Church of Nuestra Señora de la Purificación (Gazólaz)

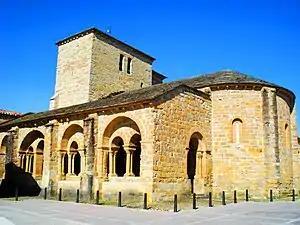
Church of Nuestra Señora de la Purificación

The Church of Nuestra Señora de la Purificación of Gazólaz, located in the village of Gazólaz, municipality of Cizur (Comunidad Foral de Navarra, Spain) is a romanesque church built at the start of the 13th century. In June 1931, it was declared Bien de Interés Cultural.